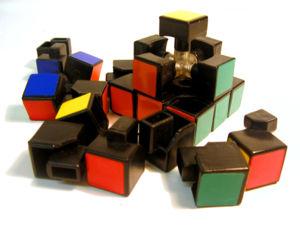
Le Rubik’s Cube est un casse-tête inventé par Ernő Rubik en 1974, et qui s’est rapidement répandu sur toute la planète au cours des années 1980.